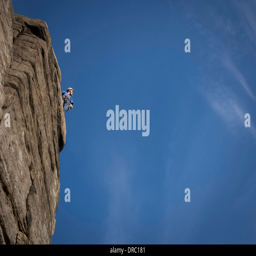
mountaineer completes his climb of a rock face